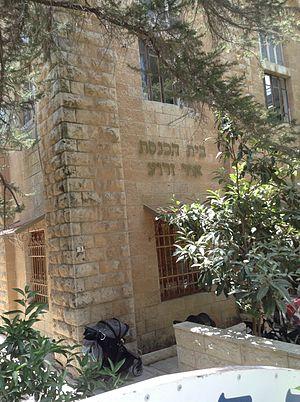
Cet article présente la liste de synagogues d'Israël.